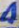
Number: 4